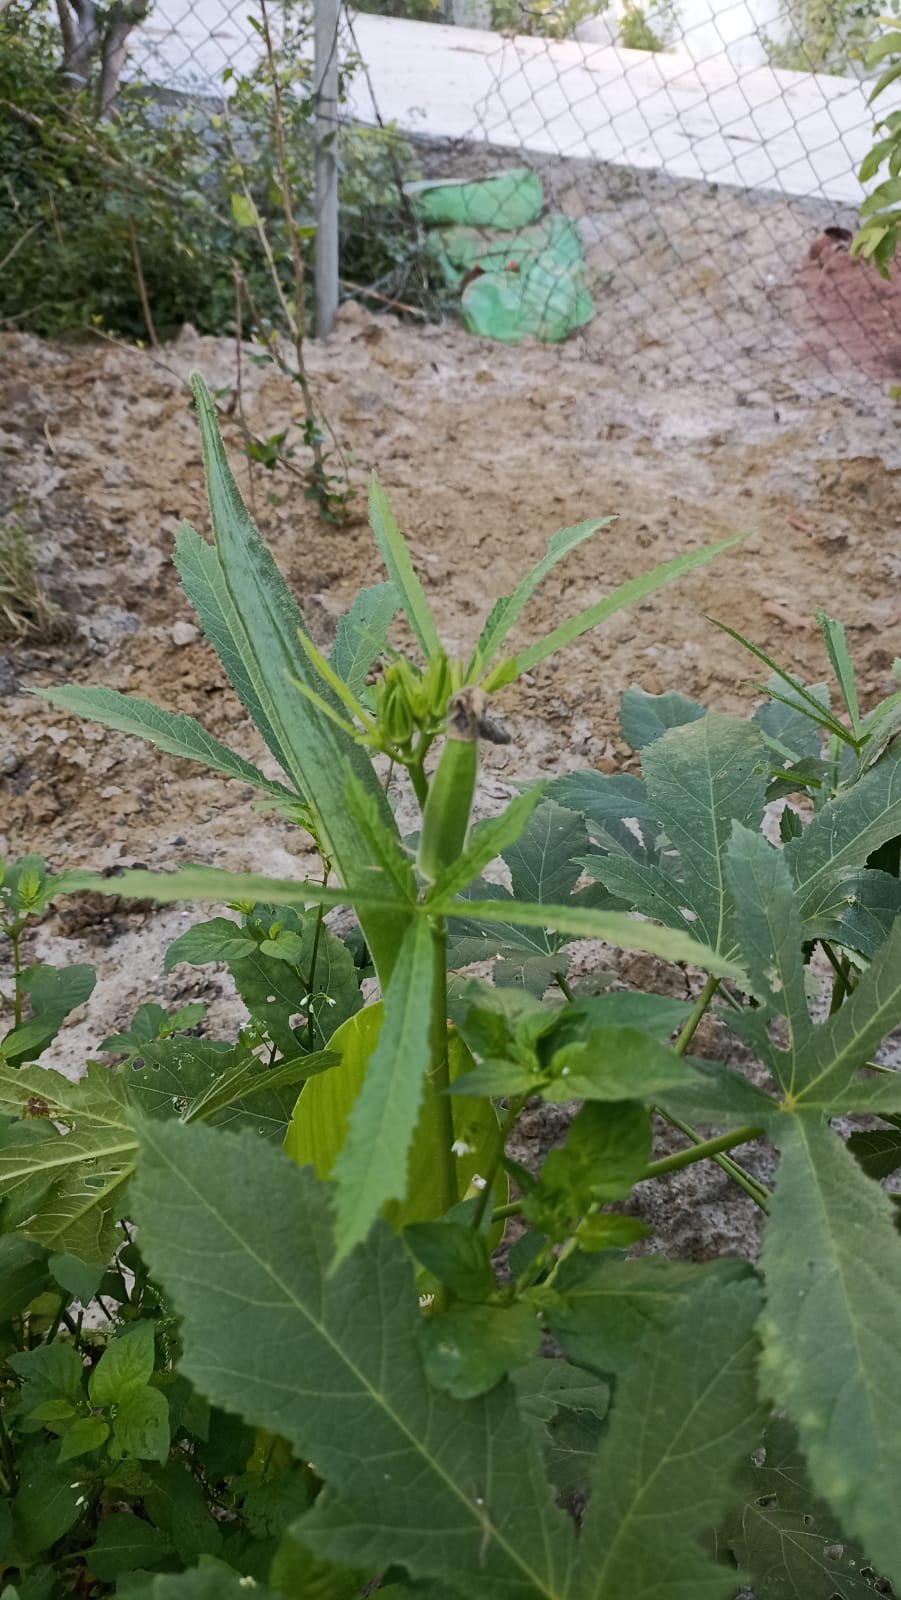
Label: Under-mature